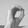
ASL letter: O